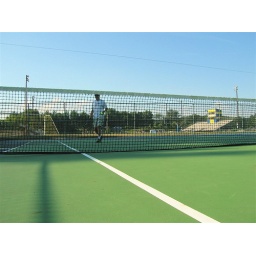
I was throwing this away and I decided I liked the blue sky, the green court and the net in between.